SIRIUS Travel Link

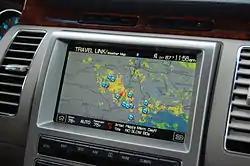

SIRIUS Traffic is a premium data service, providing continuous updates pertaining to circumstances on upcoming roads and highways, such as road closures, traffic accidents, and road works. SIRIUS Traffic is available without Travel Link, but all vehicles that do come with Travel Link come with SIRIUS Traffic.